Lindsey Vonn

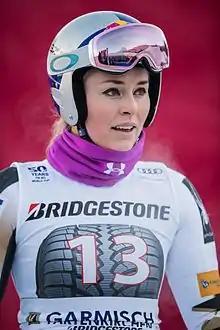
Vonn before the downhill race in Garmisch-Partenkirchen in January 2017, her only victory of the season

On November 11, 2016, Vonn announced on her Facebook page that she had severely fractured the humerus bone of her right arm in a training crash. She had undergone surgery to repair the bone. Vonn returned to the World Cup on January 15, 2017, in the downhill race at Altenmarkt; she finished 13th. On January 20, in her second race back from injury, she won the downhill event in Garmisch-Partenkirchen, Germany, capturing her 77th win.